University of Botswana

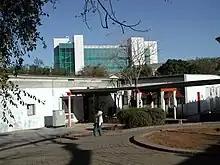
UB Library

The President or Vice President of Botswana serves as the Chancellor of the University. The top administrator on campus is the Vice Chancellor. There have been five Vice Chancellors of the university: